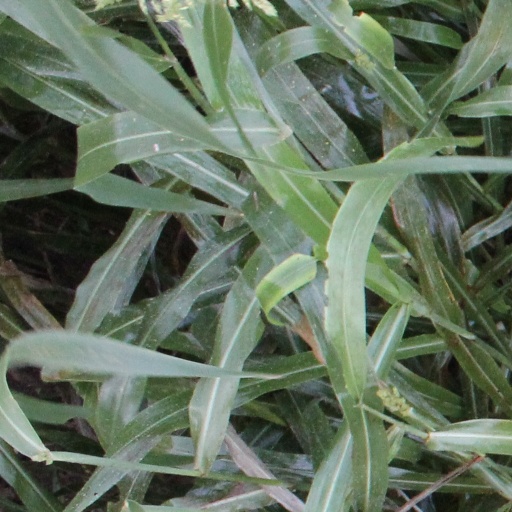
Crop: sorghum